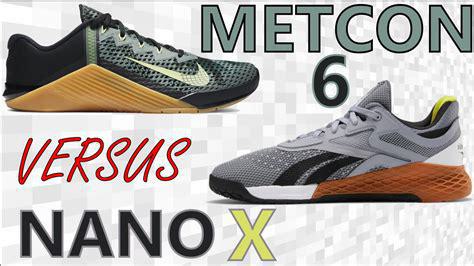
Brand: Nike
Model: Metcon 6